Tenchen Choeling nunnery

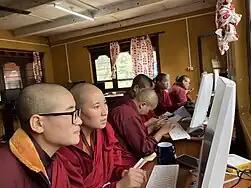

The five sisters are revered as dharma protectors by the Kagyu and the Nyingma schools of Vajrayana Buddhism. Their legend reaches across many Himalayan cultures and communities. The Sherpas believe Mount Everest is home to Miyo Lang Zangma and they pray to her for protection before they climb.